Hotel Schiff

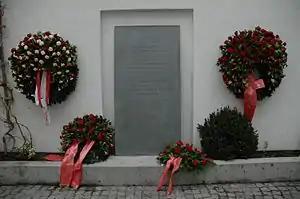
Memorial to the victims and fighters at the place where the civil war started, in the courtyard of the Hotel Schiff in Linz.

The Hotel Schiff is a hotel in Linz. In 1934 it was the starting point of the Austrian Civil War.